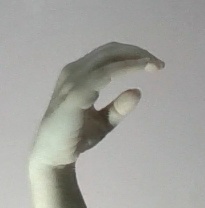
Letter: jeem